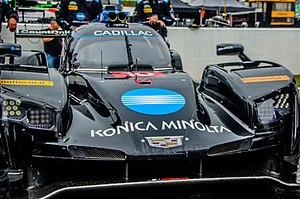
La Cadillac DPi-V.R est une voiture de course conçue et développée par Dallara sur une base de Dallara P217. La voiture est confiée aux écuries Whelen Engineering Racing, Mustang Sampling Racing, Spirit of Daytona Racing et Wayne Taylor Racing qui alignent ce prototype en championnat WeatherTech United SportsCar.
Le Grand Prix de Monterey 2018 a été une course de voitures de sport organisée sur le WeatherTech Raceway Laguna Seca à Monterey en Californie, aux États-Unis qui s'est déroulée du 6 septembre 2018 au 9 septembre 2018. Il s'agissait de la onzième manche du championnat United SportsCar Championship 2018 et toutes les catégories de voitures du championnat ont participé à la course.
Le Grand Prix automobile de Long Beach 2018 a été une course de voitures de sport organisée sur le circuit urbain de Long Beach en Californie, aux États-Unis, qui s'est déroulée le 14 avril 2018 dans le cadre du Grand Prix de Long Beach. Il s'agissait de la troisième manche du championnat WeatherTech SportsCar Championship 2018 et seul les catégories Prototype et GT Le Mans y ont participé. Après avoir disputé les deux épreuves les plus longues du championnat, les 24 Heures de Daytona et les 12 Heures de Sebring, les écuries ont participé à la course a été la plus courte du championnat WeatherTech SportsCar Championship 2018.
Wayne Taylor Racing est une écurie de sport automobile américaine fondée en 2004.